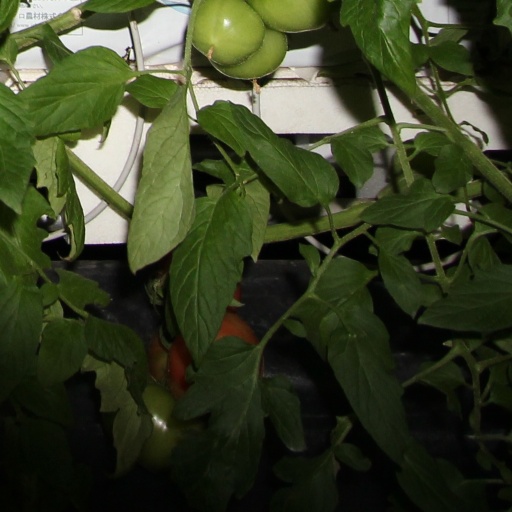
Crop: tomato